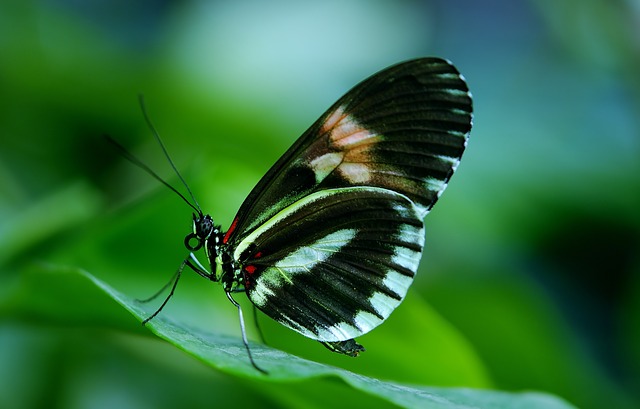
Label: butterfly